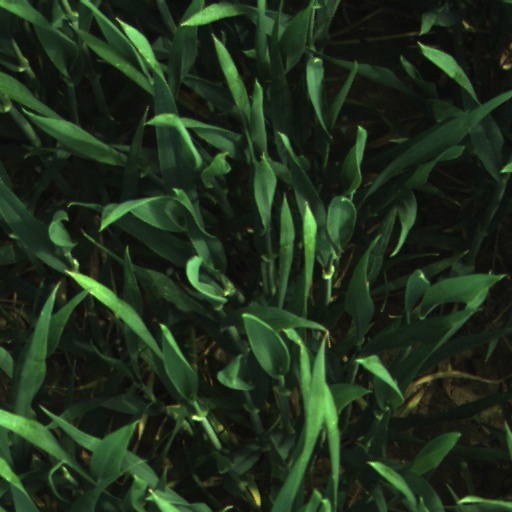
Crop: wheat